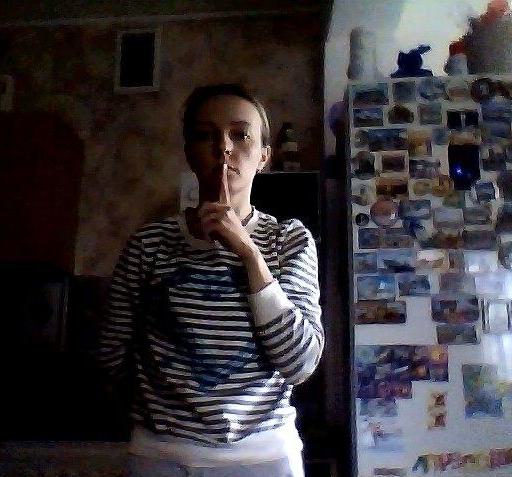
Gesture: mute